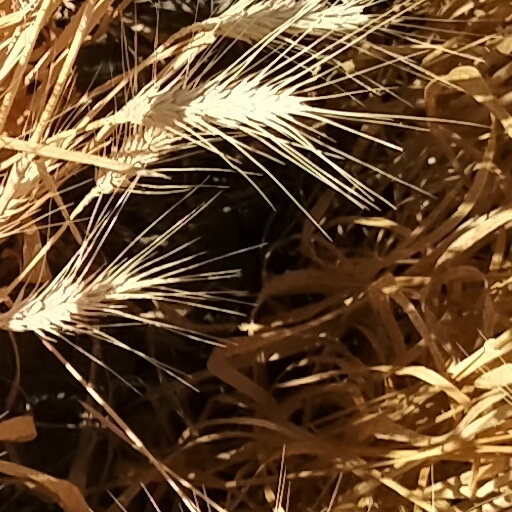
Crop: wheat